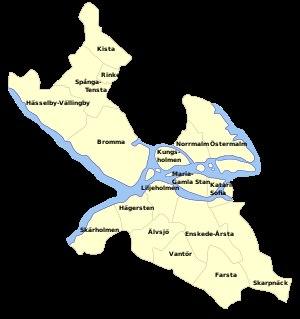
Stockholm est la capitale et la plus grande ville de Suède. Elle est le siège du gouvernement et du parlement suédois ainsi que le lieu de résidence officiel du roi Charles XVI Gustave.